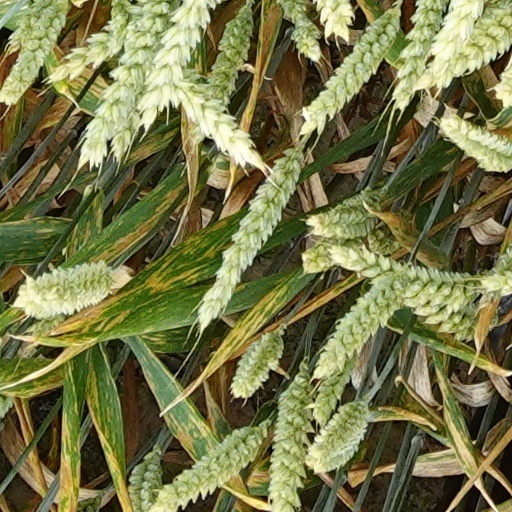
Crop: wheat